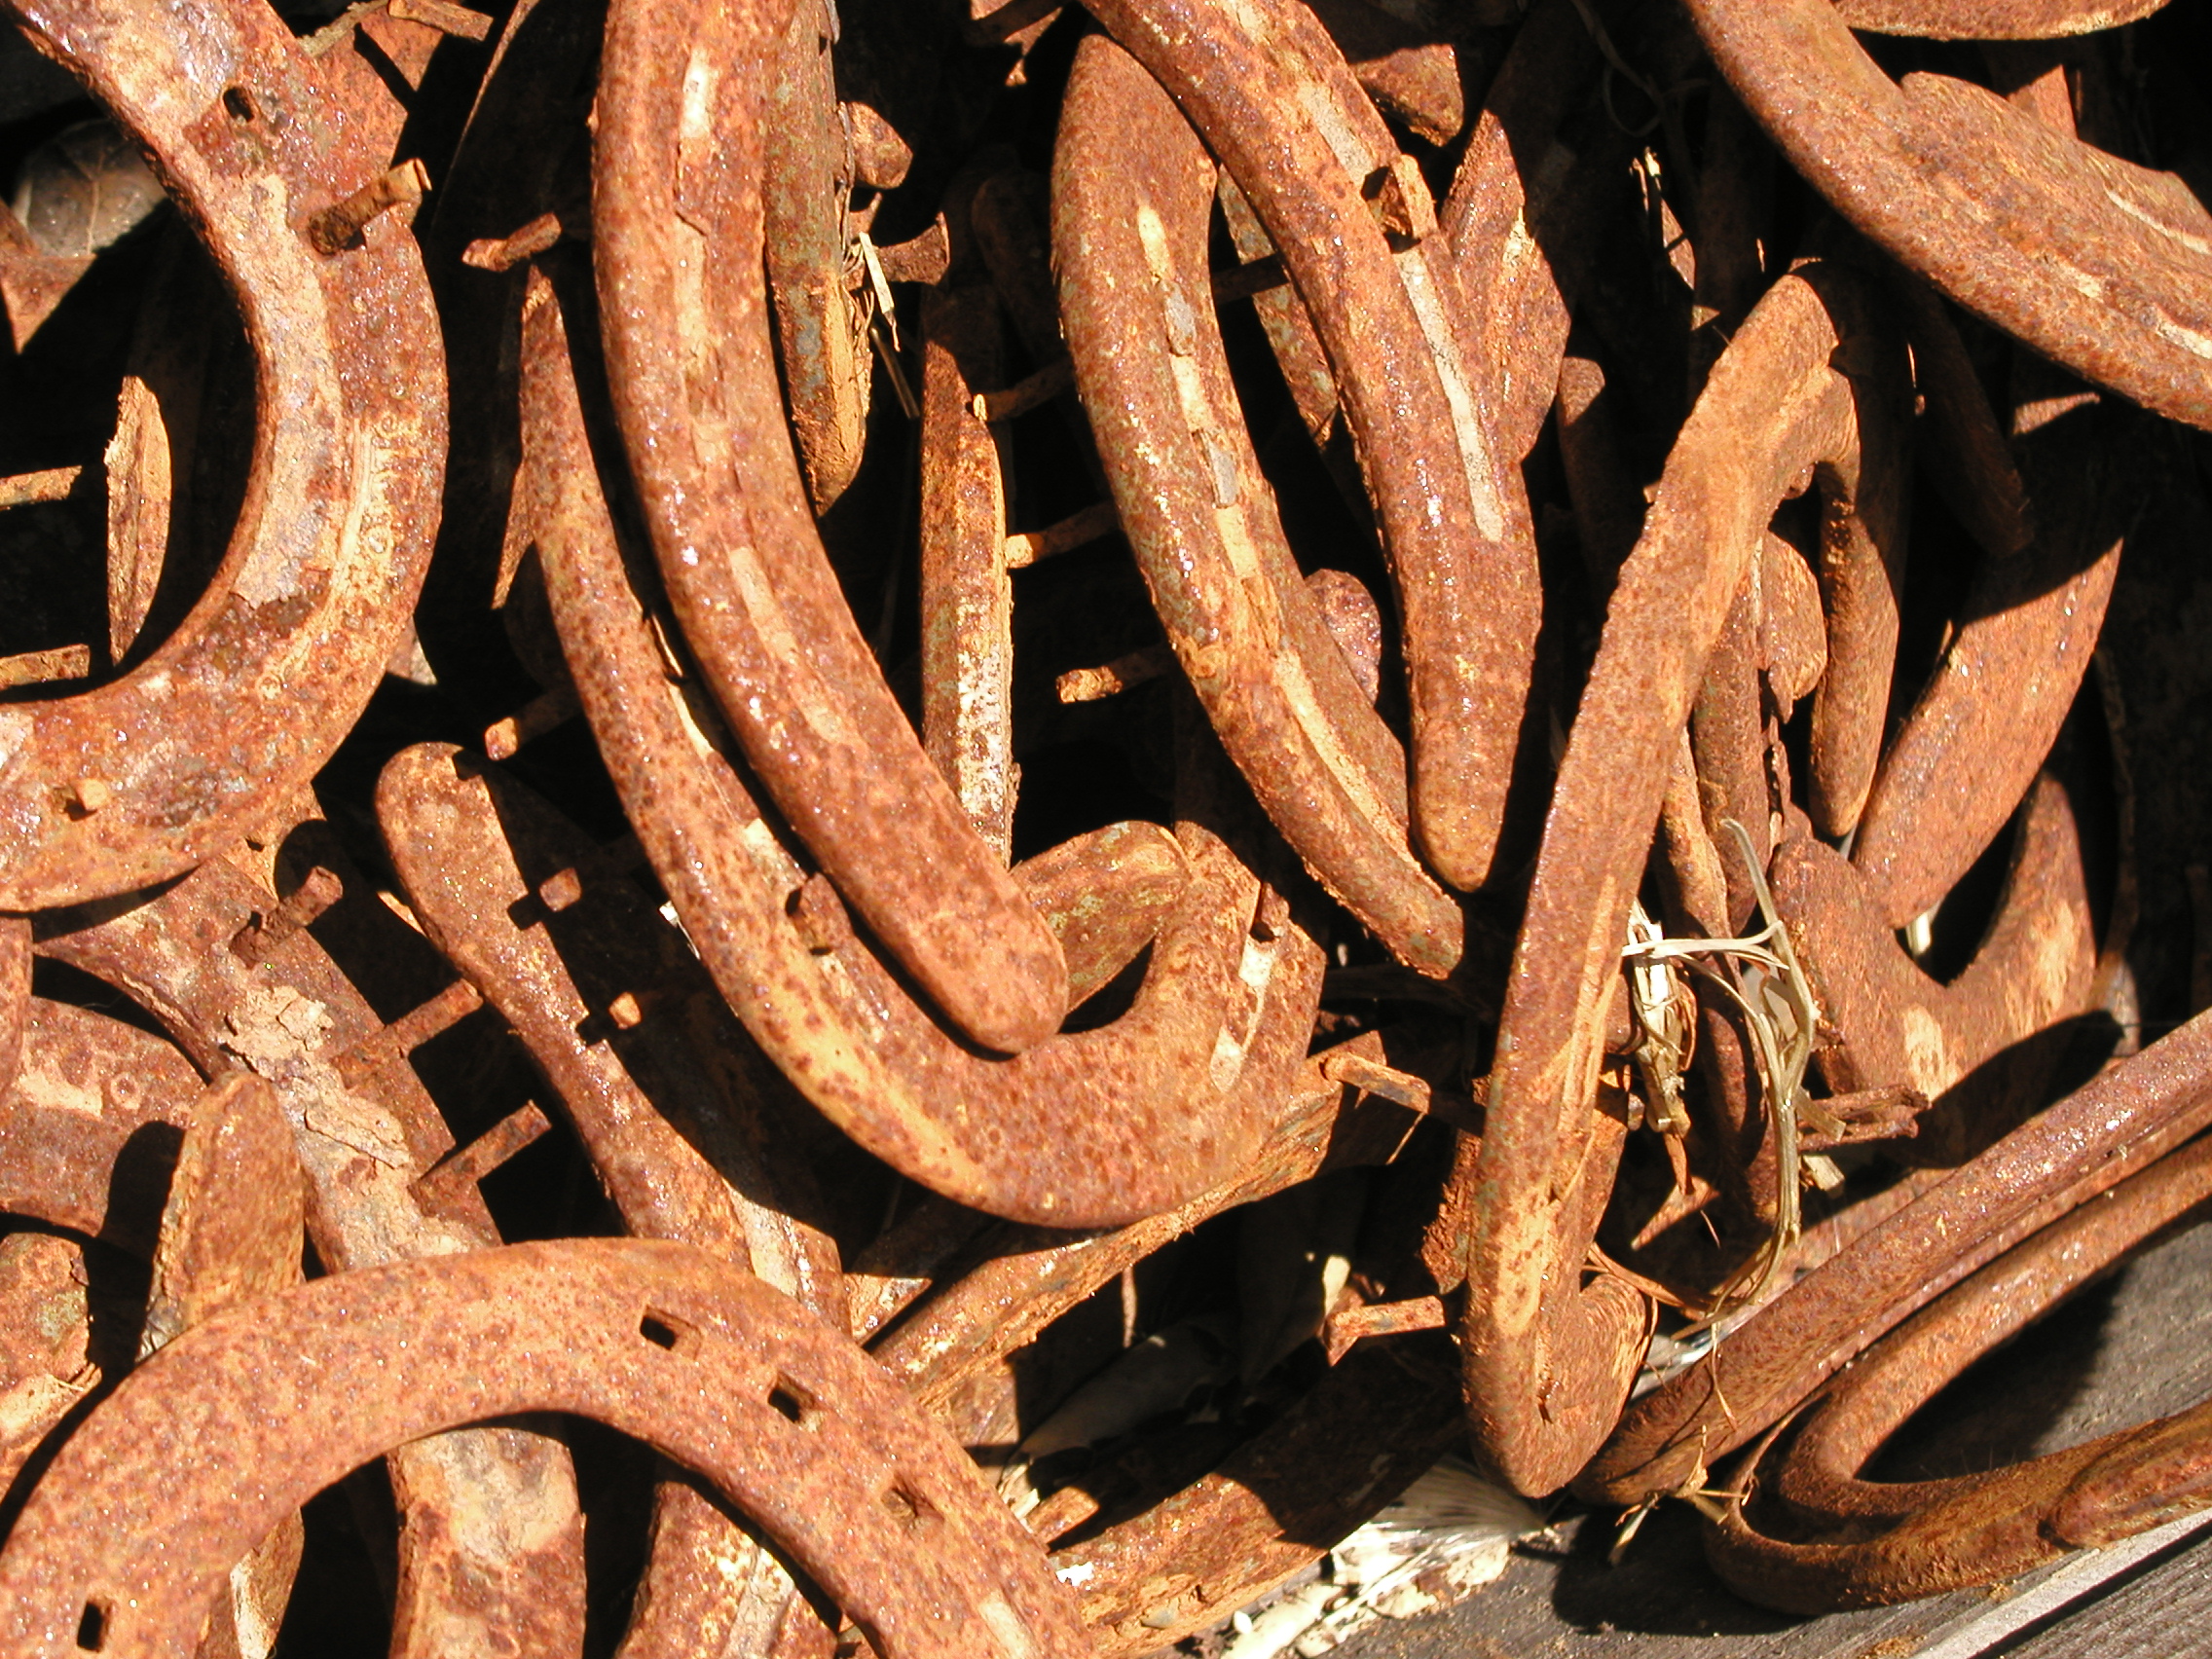
wood, food, carving, julian, flavor, snack food